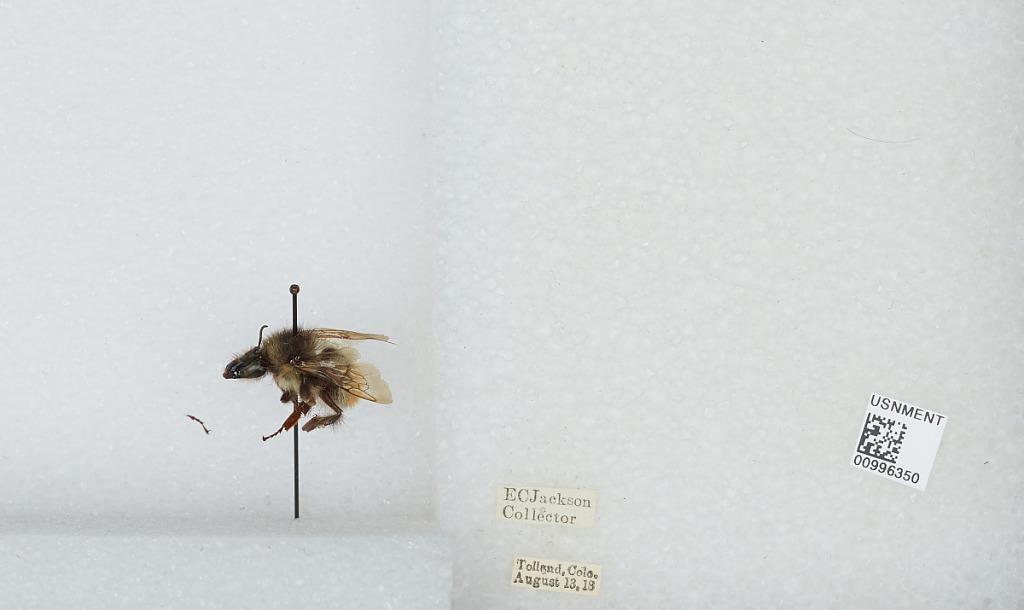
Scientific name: Bombus (Pyrobombus) flavifrons Cresson
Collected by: E. Jackson
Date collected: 1918-8-13
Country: United States
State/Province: Colorado
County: Gilpin
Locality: Tolland
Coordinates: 39.905, -105.589